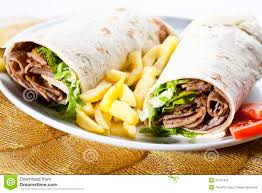
Yemek: kebap